Henry Mackenzie

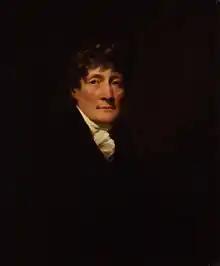
Portrait of Henry Mackenzie by Henry Raeburn

Henry Mackenzie FRSE (August 1745 – 14 January 1831, born and died in Edinburgh) was a Scottish lawyer, novelist and writer sometimes seen as the Addison of the North. While remembered mostly as an author, his main income came from legal roles, which led in 1804–1831 to a lucrative post as Comptroller of Taxes for Scotland, whose possession allowing him to follow his interest in writing.